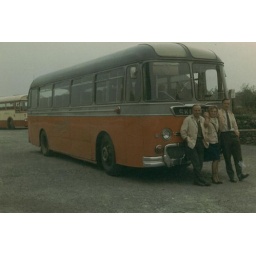
leyland tiger cub with dople donnington 41 seat body. new in May 1961 sold to Tillingbourne bus in June 1972